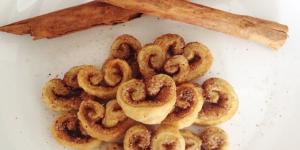
rollos de canela en forma de corazon